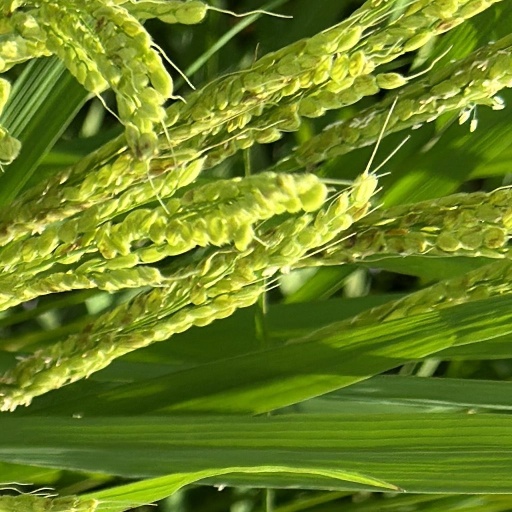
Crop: rice